12th Armored Division (United States)

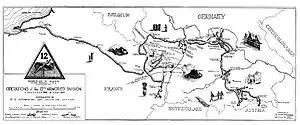
Campaign map showing the operations of the 12th Armored Division in Europe from 5 December 1944 to 5 May 1945

The 12th Armored Division was activated on 15 September 1942. Organization and initial training was at Camp Campbell, Kentucky, and continued at Camp Barkeley in Abilene, Texas. The division consisted of approximately 11,000 soldiers, and was composed of tank, field artillery, motorized infantry battalions and other support units.